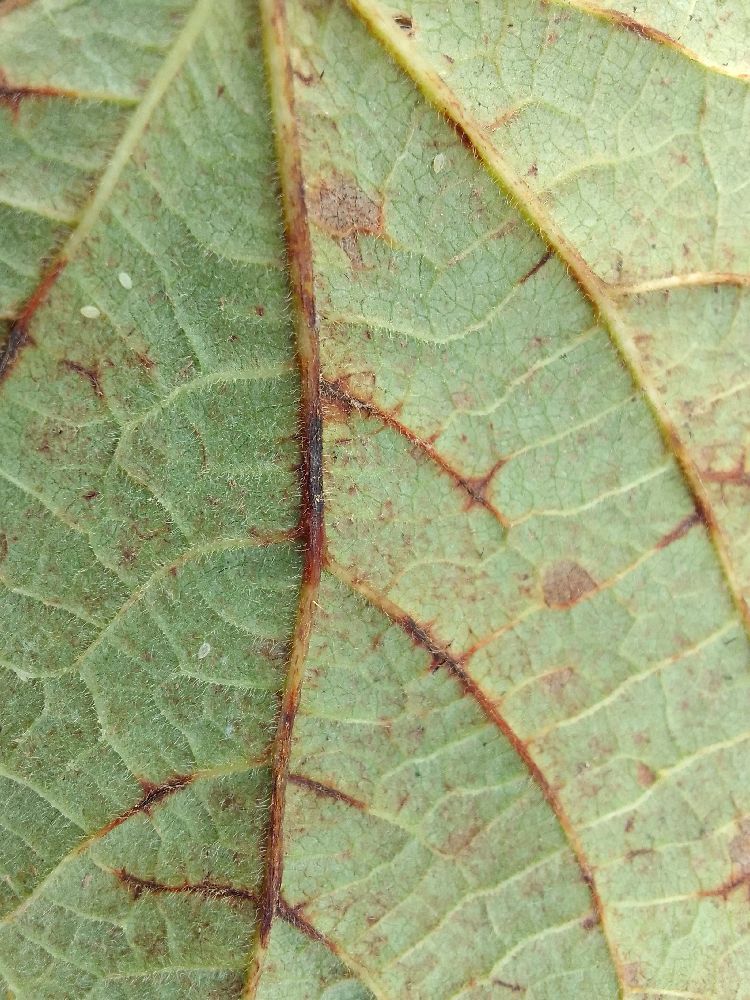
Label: anthracnose